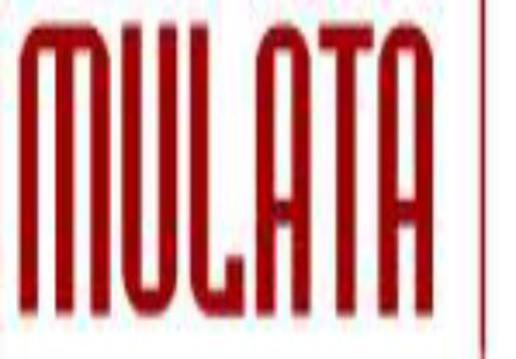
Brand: mulata
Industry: Food